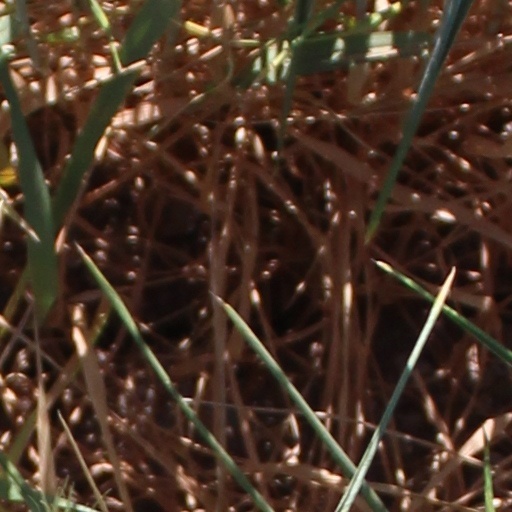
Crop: wheat